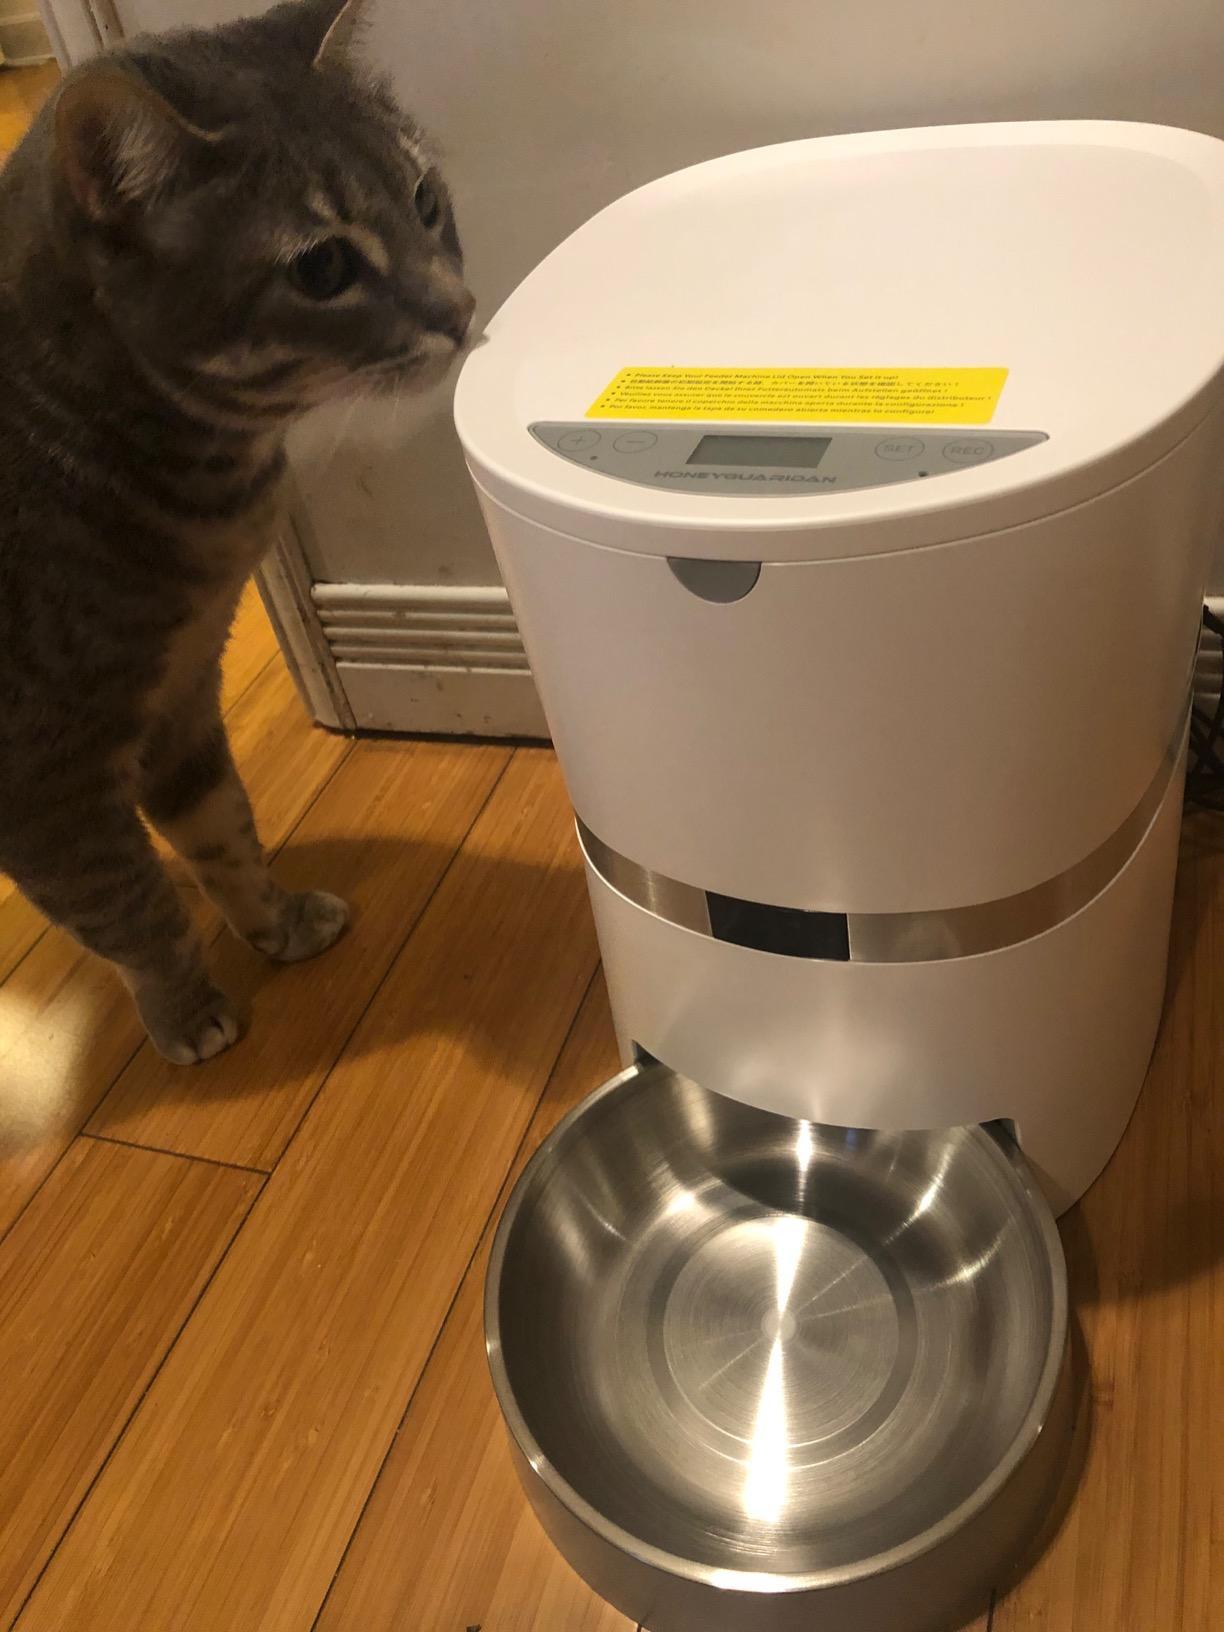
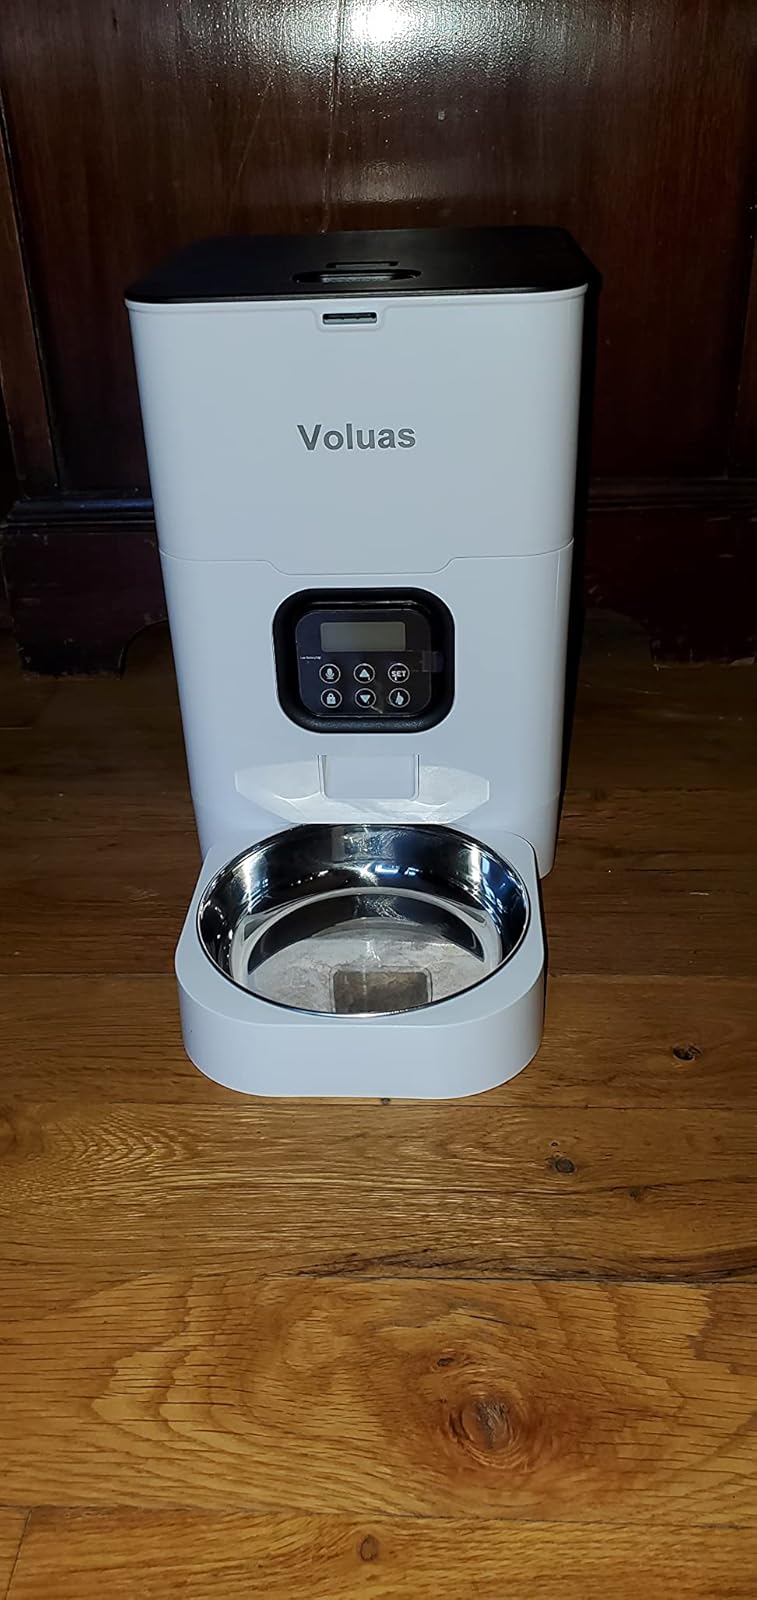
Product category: items_feeder
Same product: no